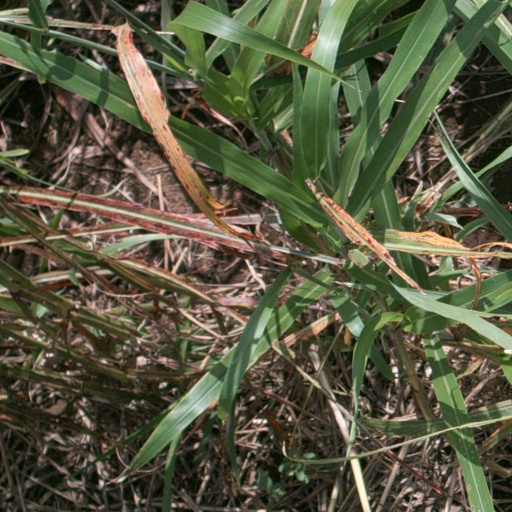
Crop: sorghum